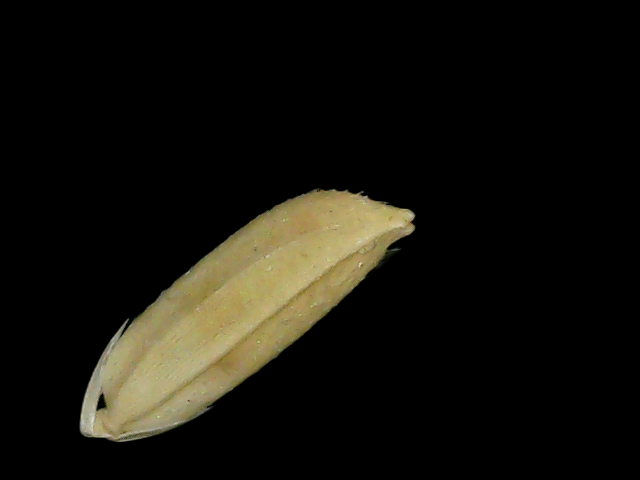
Rice variety: Br23